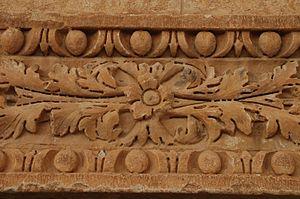
Le pampre est une tige de vigne portant ses feuilles, ses vrilles et, souvent, ses grappes de raisin. C’est aussi le nom du gourmand de la vigne, c'est-à-dire un rameau non fructifère qui pousse sur la souche ou sur le porte-greffe.
La Grande Mosquée de Kairouan, également appelée mosquée Oqba Ibn Nafi en souvenir de son fondateur Oqba Ibn Nafi, est l'une des principales mosquées de Tunisie située à Kairouan. Historiquement première métropole musulmane du Maghreb, Kairouan, dont l'apogée sur les plans politique et intellectuel se situe au IXᵉ siècle, est réputée comme étant le centre spirituel et religieux de la Tunisie ; elle est aussi parfois considérée comme la quatrième ville sainte de l'islam sunnite.
Ce lexique reprend les termes employés en sculpture ornementale et en sculpture architecturale pour les motifs ornementaux, les ornements, les outils ainsi que le métier du sculpteur ornemaniste.